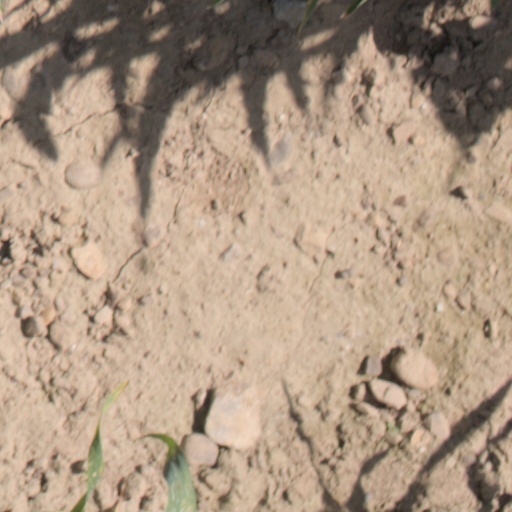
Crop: wheat